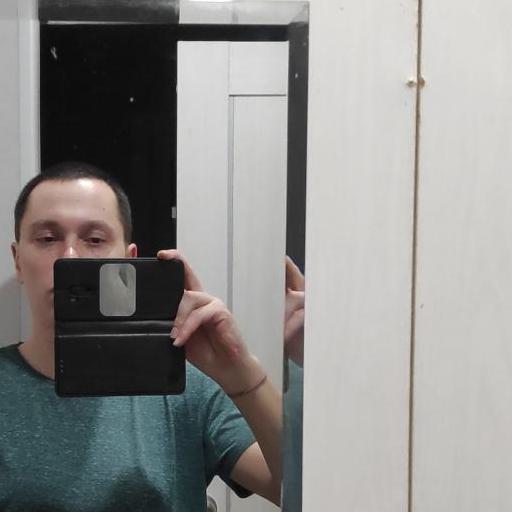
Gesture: no_gesture